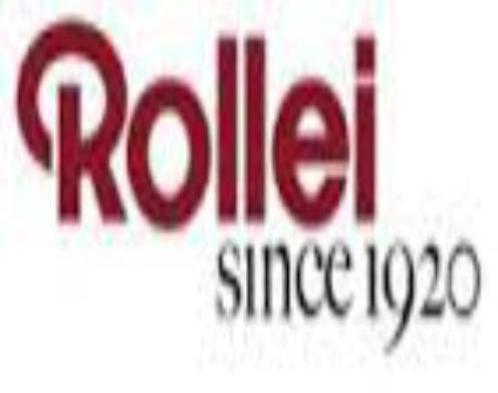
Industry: Electronic